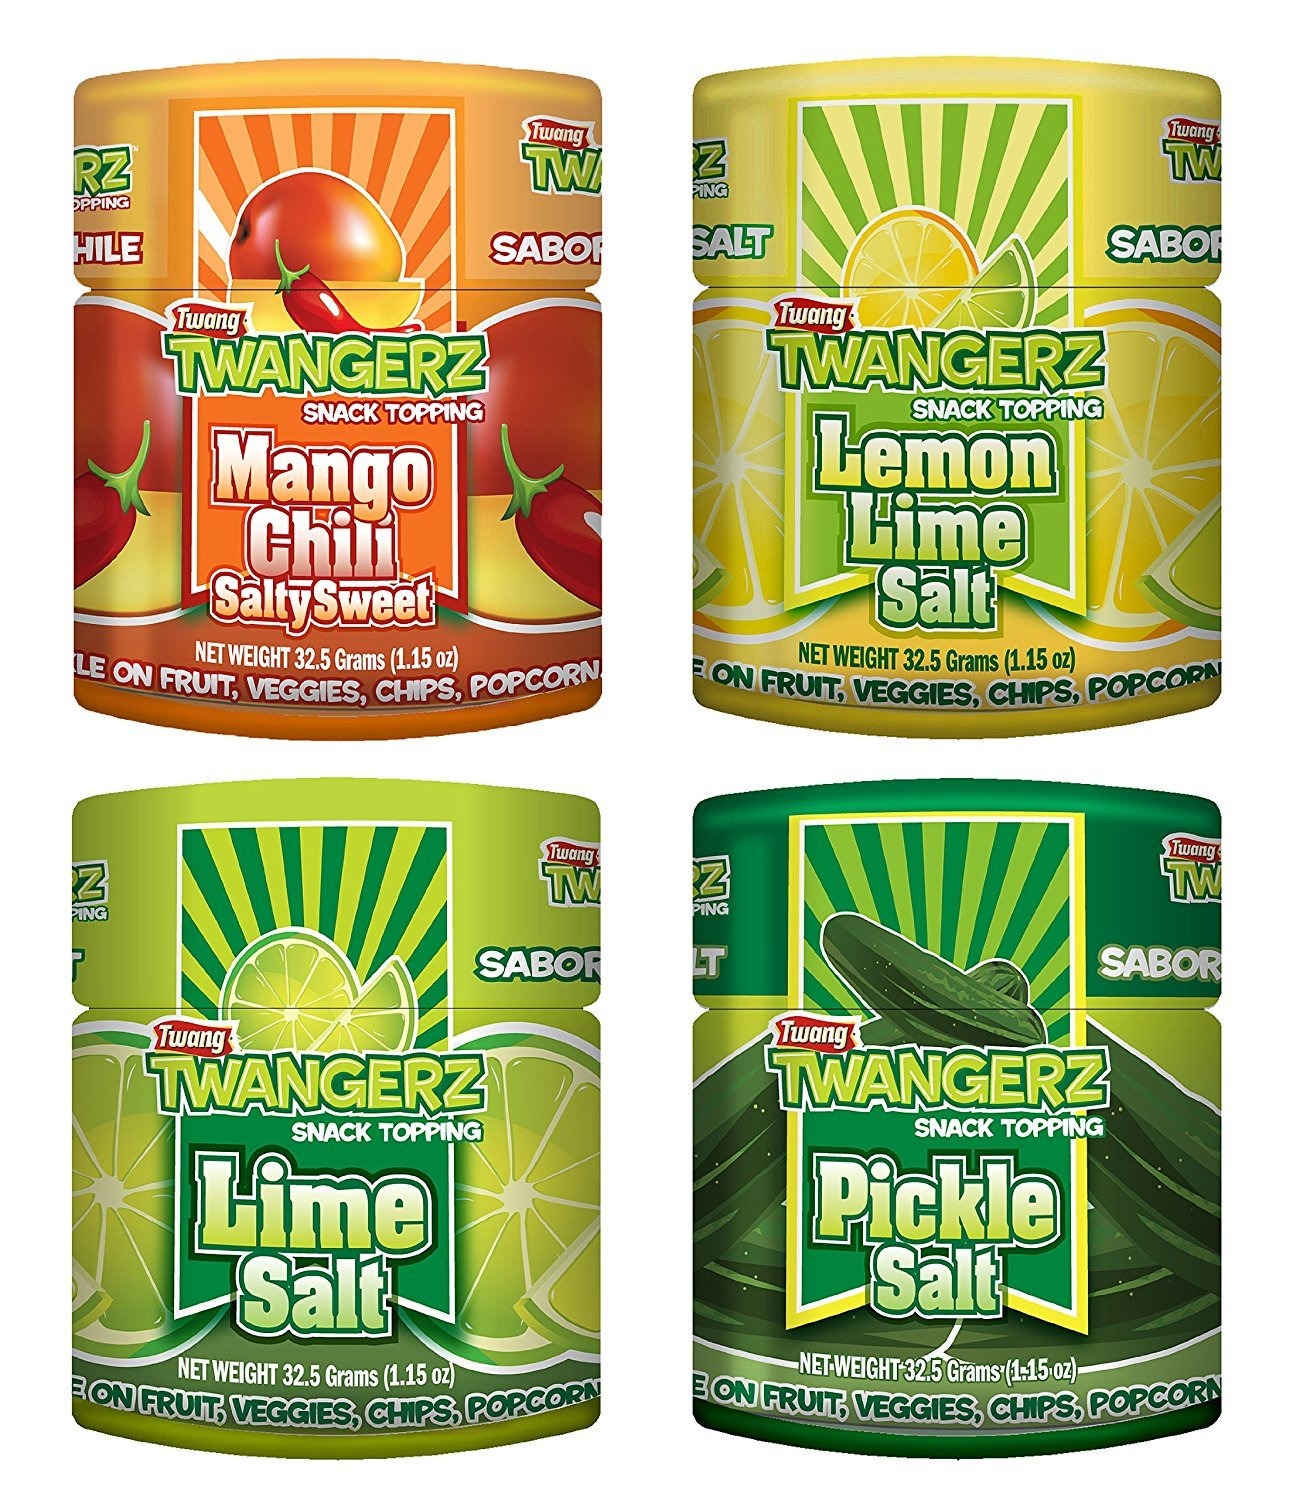
Item Name: Twang Twangerz Flavored Salt Snack Topping - Lime, Lemon Lime, Mango Chili & Dill Pickle (Assorted, 4 Pack)
Value: 4.6
Unit: Ounce

Price: 13.99